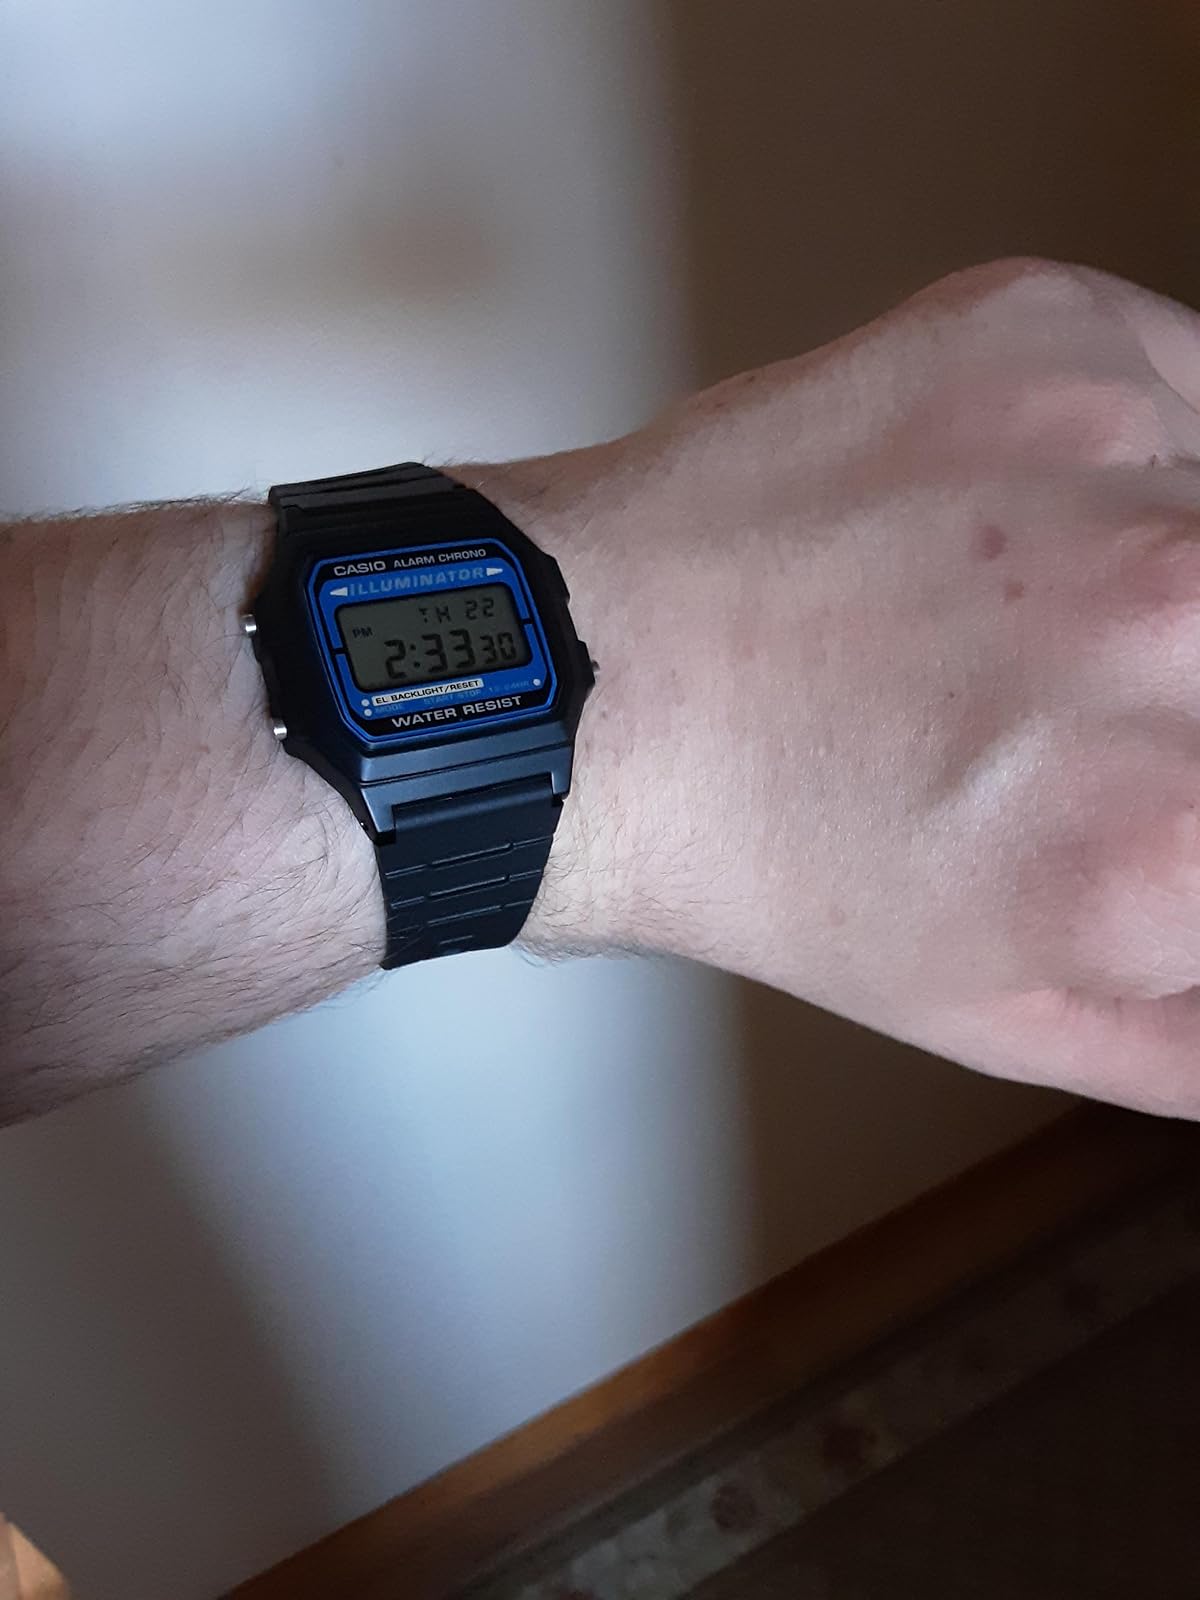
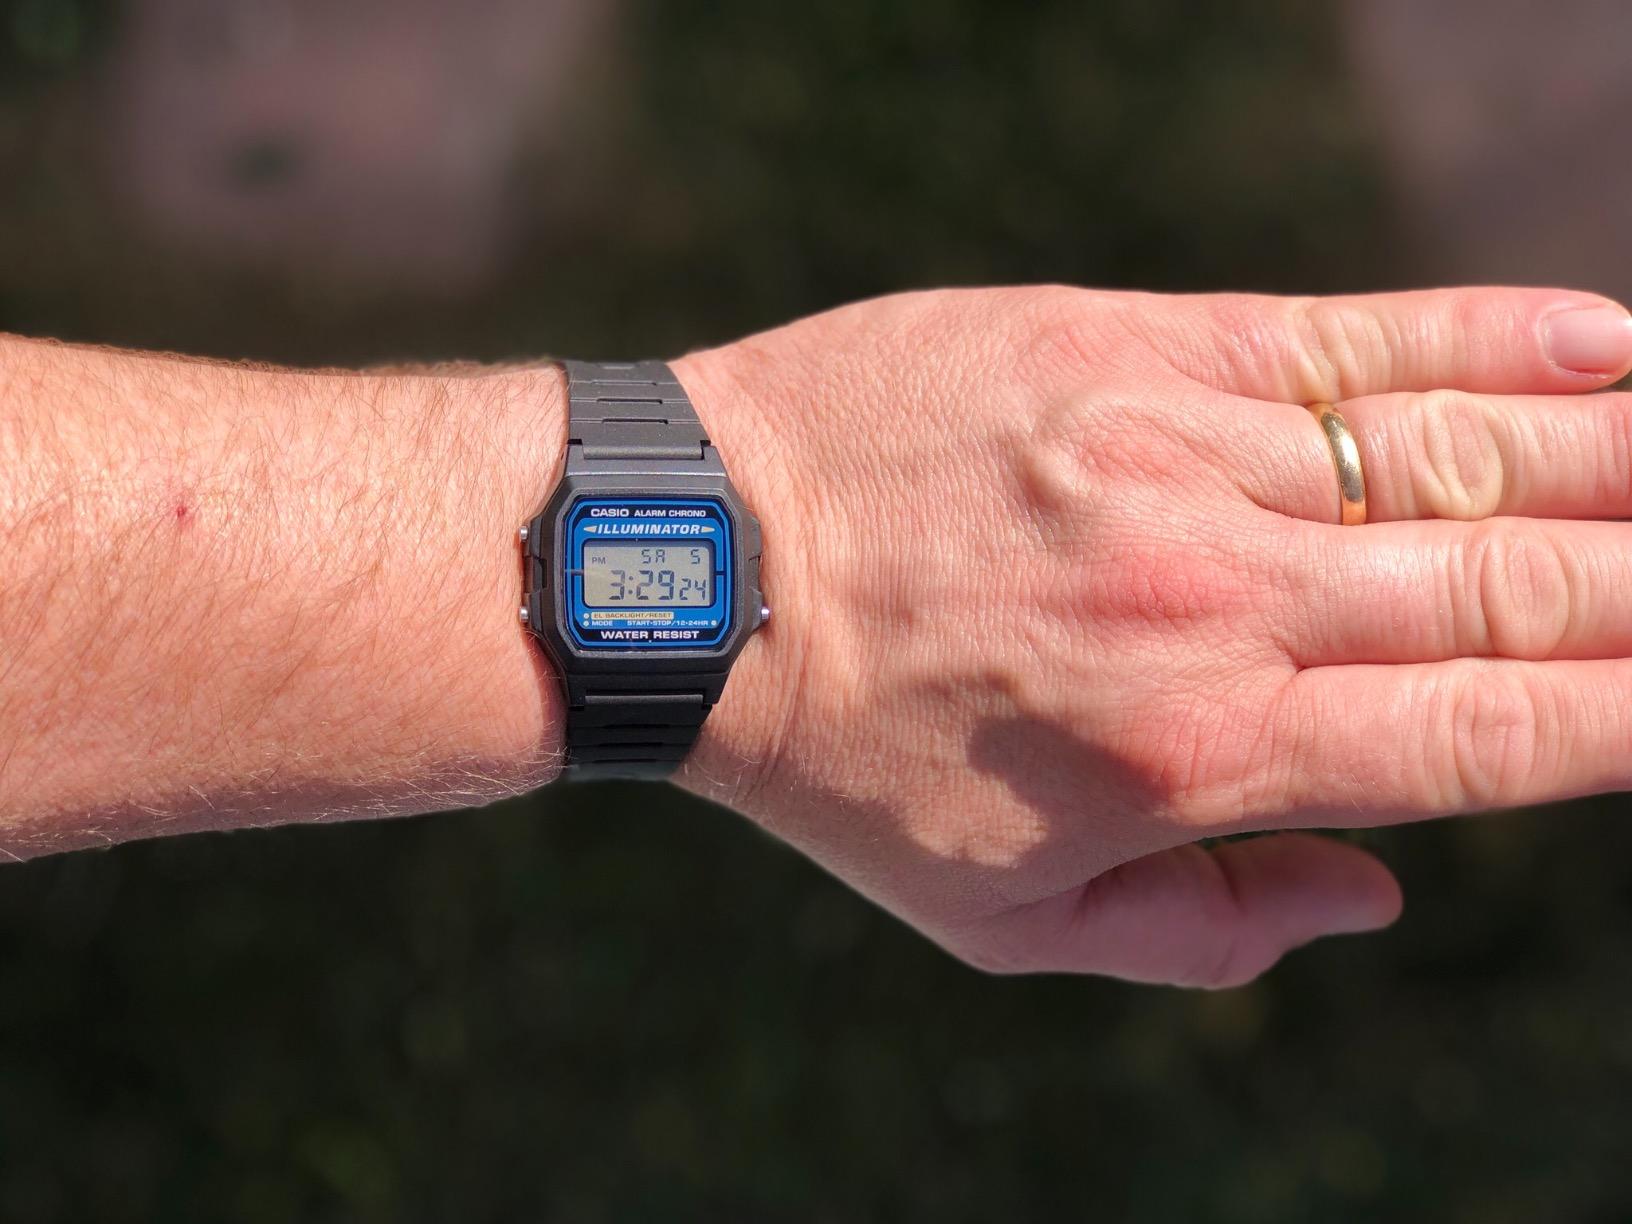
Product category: accessories_watch
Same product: yes